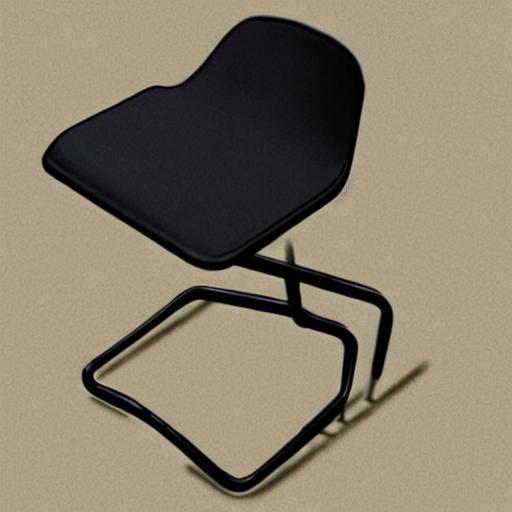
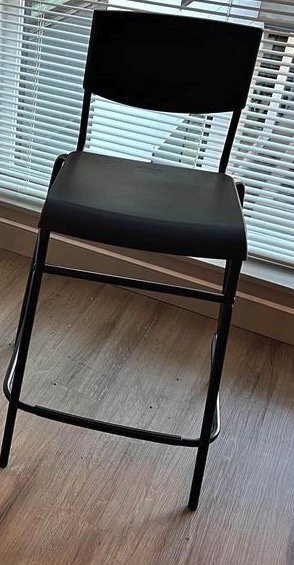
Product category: stool
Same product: no